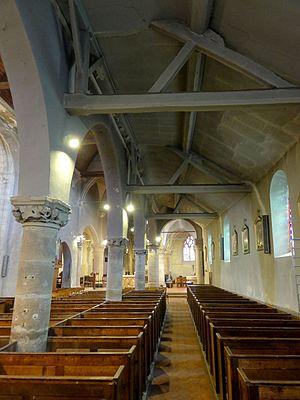
Bas-côté sud, vue vers l'est.
L'église Saint-Martin est une église catholique paroissiale située à Cormeilles-en-Parisis, en France. Elle succède à une église romane, dont ne restent que deux chapiteaux au début de la nef. Le principal seigneur de Cormeilles est l'abbaye Saint-Denis : c'est sous son abbé Suger que la construction de la crypte sous le chœur de l'actuelle église est lancée, vers 1145. Peu connue et généralement fermée au public, elle représente néanmoins l'une des deux plus anciennes cryptes gothiques connues, avec celle de la basilique Saint-Denis, et est d'une grande valeur archéologique. Le chœur de l'église, au chevet plat, est édifié un peu plus tard, au dernier quart du XIIᵉ siècle ; puis il est prolongé vers l'ouest pendant la première moitié du XIIIᵉ siècle. Ce chœur a considérablement évolué depuis, car des problèmes de stabilité ont plusieurs fois donné lieu à des reconstructions. Le collatéral sud notamment est refait à neuf au XVIᵉ siècle, dans le style flamboyant. La plupart des chapiteaux de la nef sont du même style, et datent des années 1515-1525 : six grandes arcades ont dû être reprises en sous-œuvre à cette époque.